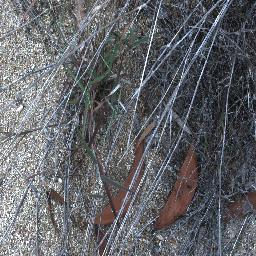
Label: negative